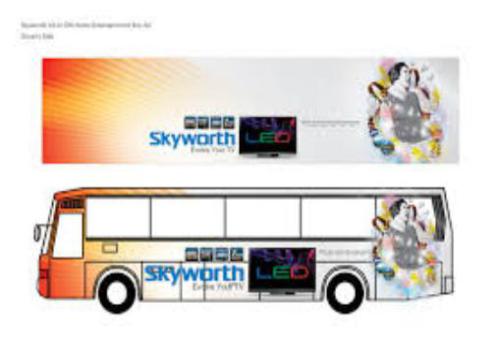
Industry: Electronic